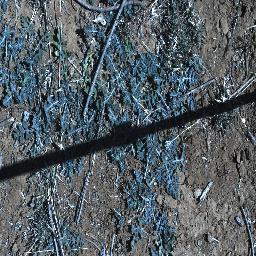
Label: parthenium